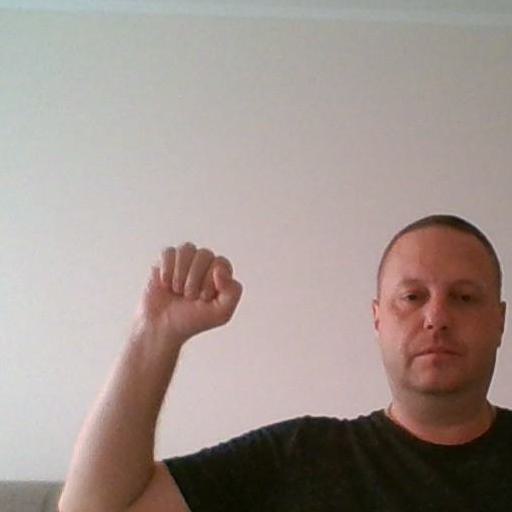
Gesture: fist